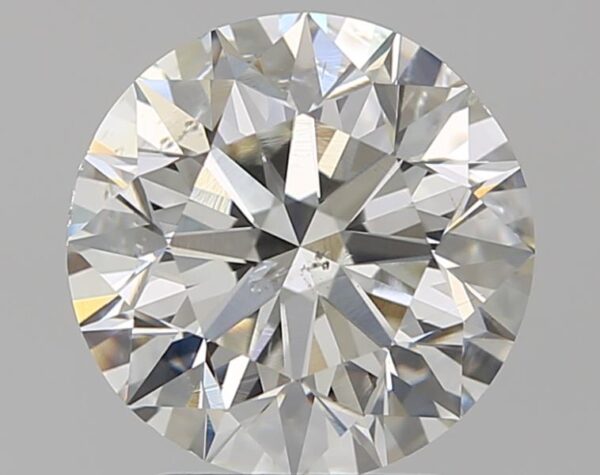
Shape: round
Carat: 2.57
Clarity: SI2
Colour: I
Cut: EX
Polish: EX
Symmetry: EX
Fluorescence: N
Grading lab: GIA
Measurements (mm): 8.66 x 8.7 x 5.49